Nikephoros II Phokas

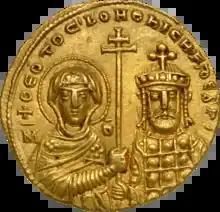
Histamenon of Nikephoros II (right) alongside Mary the "Theotokos"

Nikephoros II was not very successful in his western wars. Under his reign, relations with the Bulgarians worsened. It is likely that he bribed the Kievan Rus' to raid the Bulgarians in retaliation for them not blocking Magyar raids. This breach in relations triggered a decades-long decline in Byzantine-Bulgarian diplomacy and was a prelude to the wars fought between the Bulgarians and later Byzantine emperors, particularly Basil II.